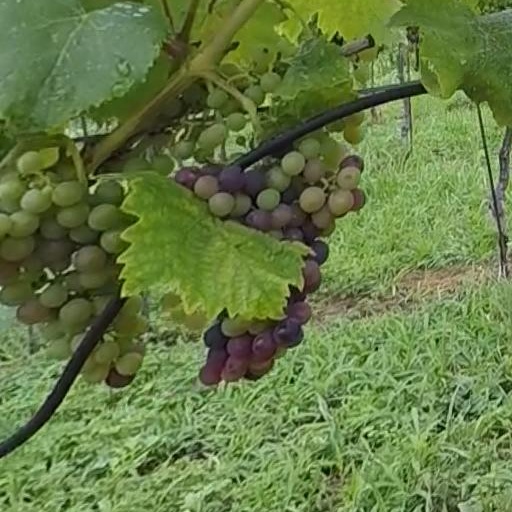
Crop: grape